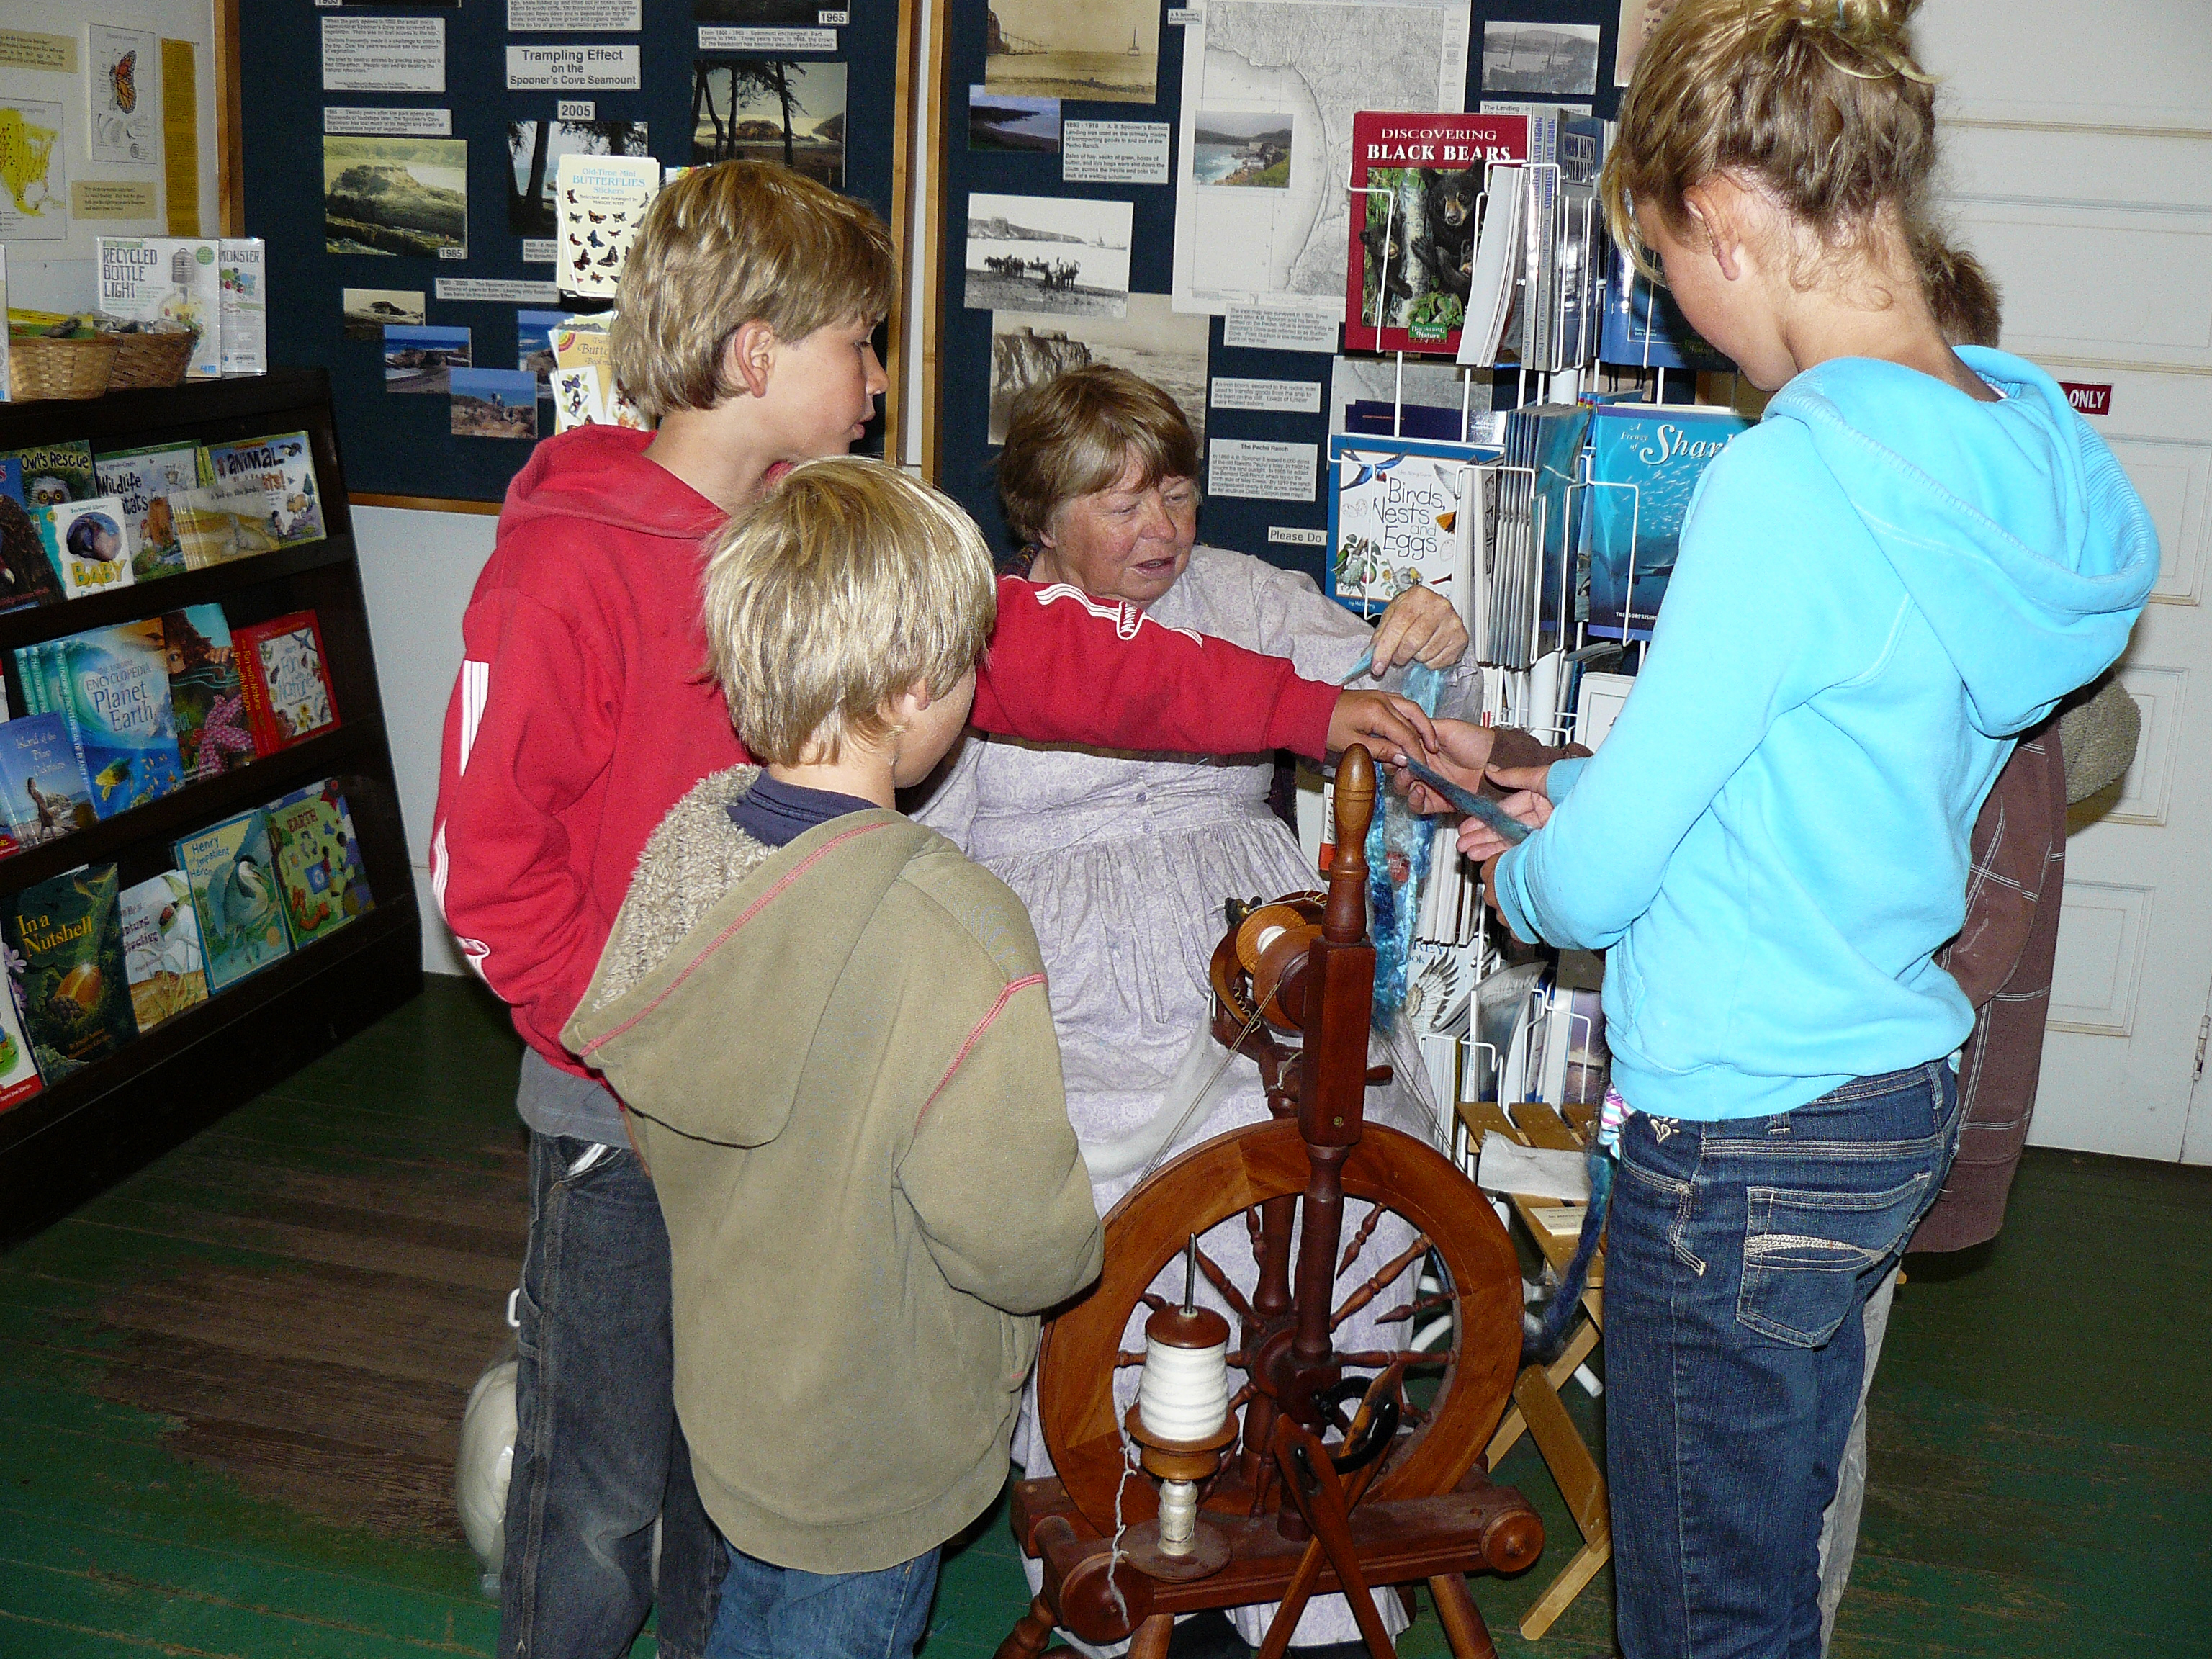
people, child, fair, pechoranchday, kaythornespinnerweaver